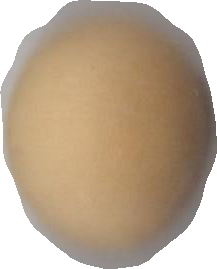
Variety: Grobogan